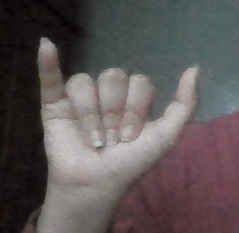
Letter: ya